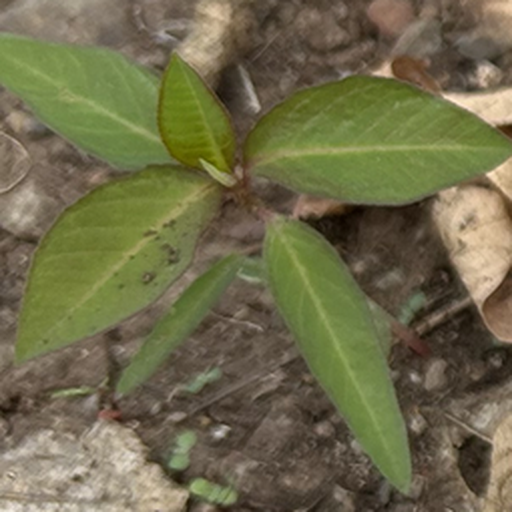
Weed species: Moti_dudhi(Euphorbia_geneculata_L)